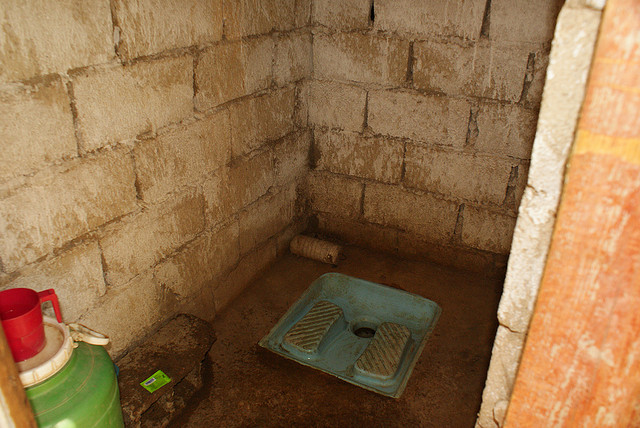
user: Given an image and a question. Answer the question in a short answer. Question: How would someone from the usa react to this toilet? Short Answer:
assistant: dread